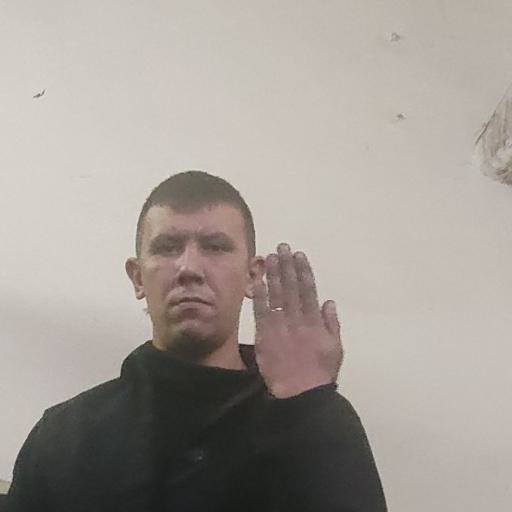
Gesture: stop_inverted